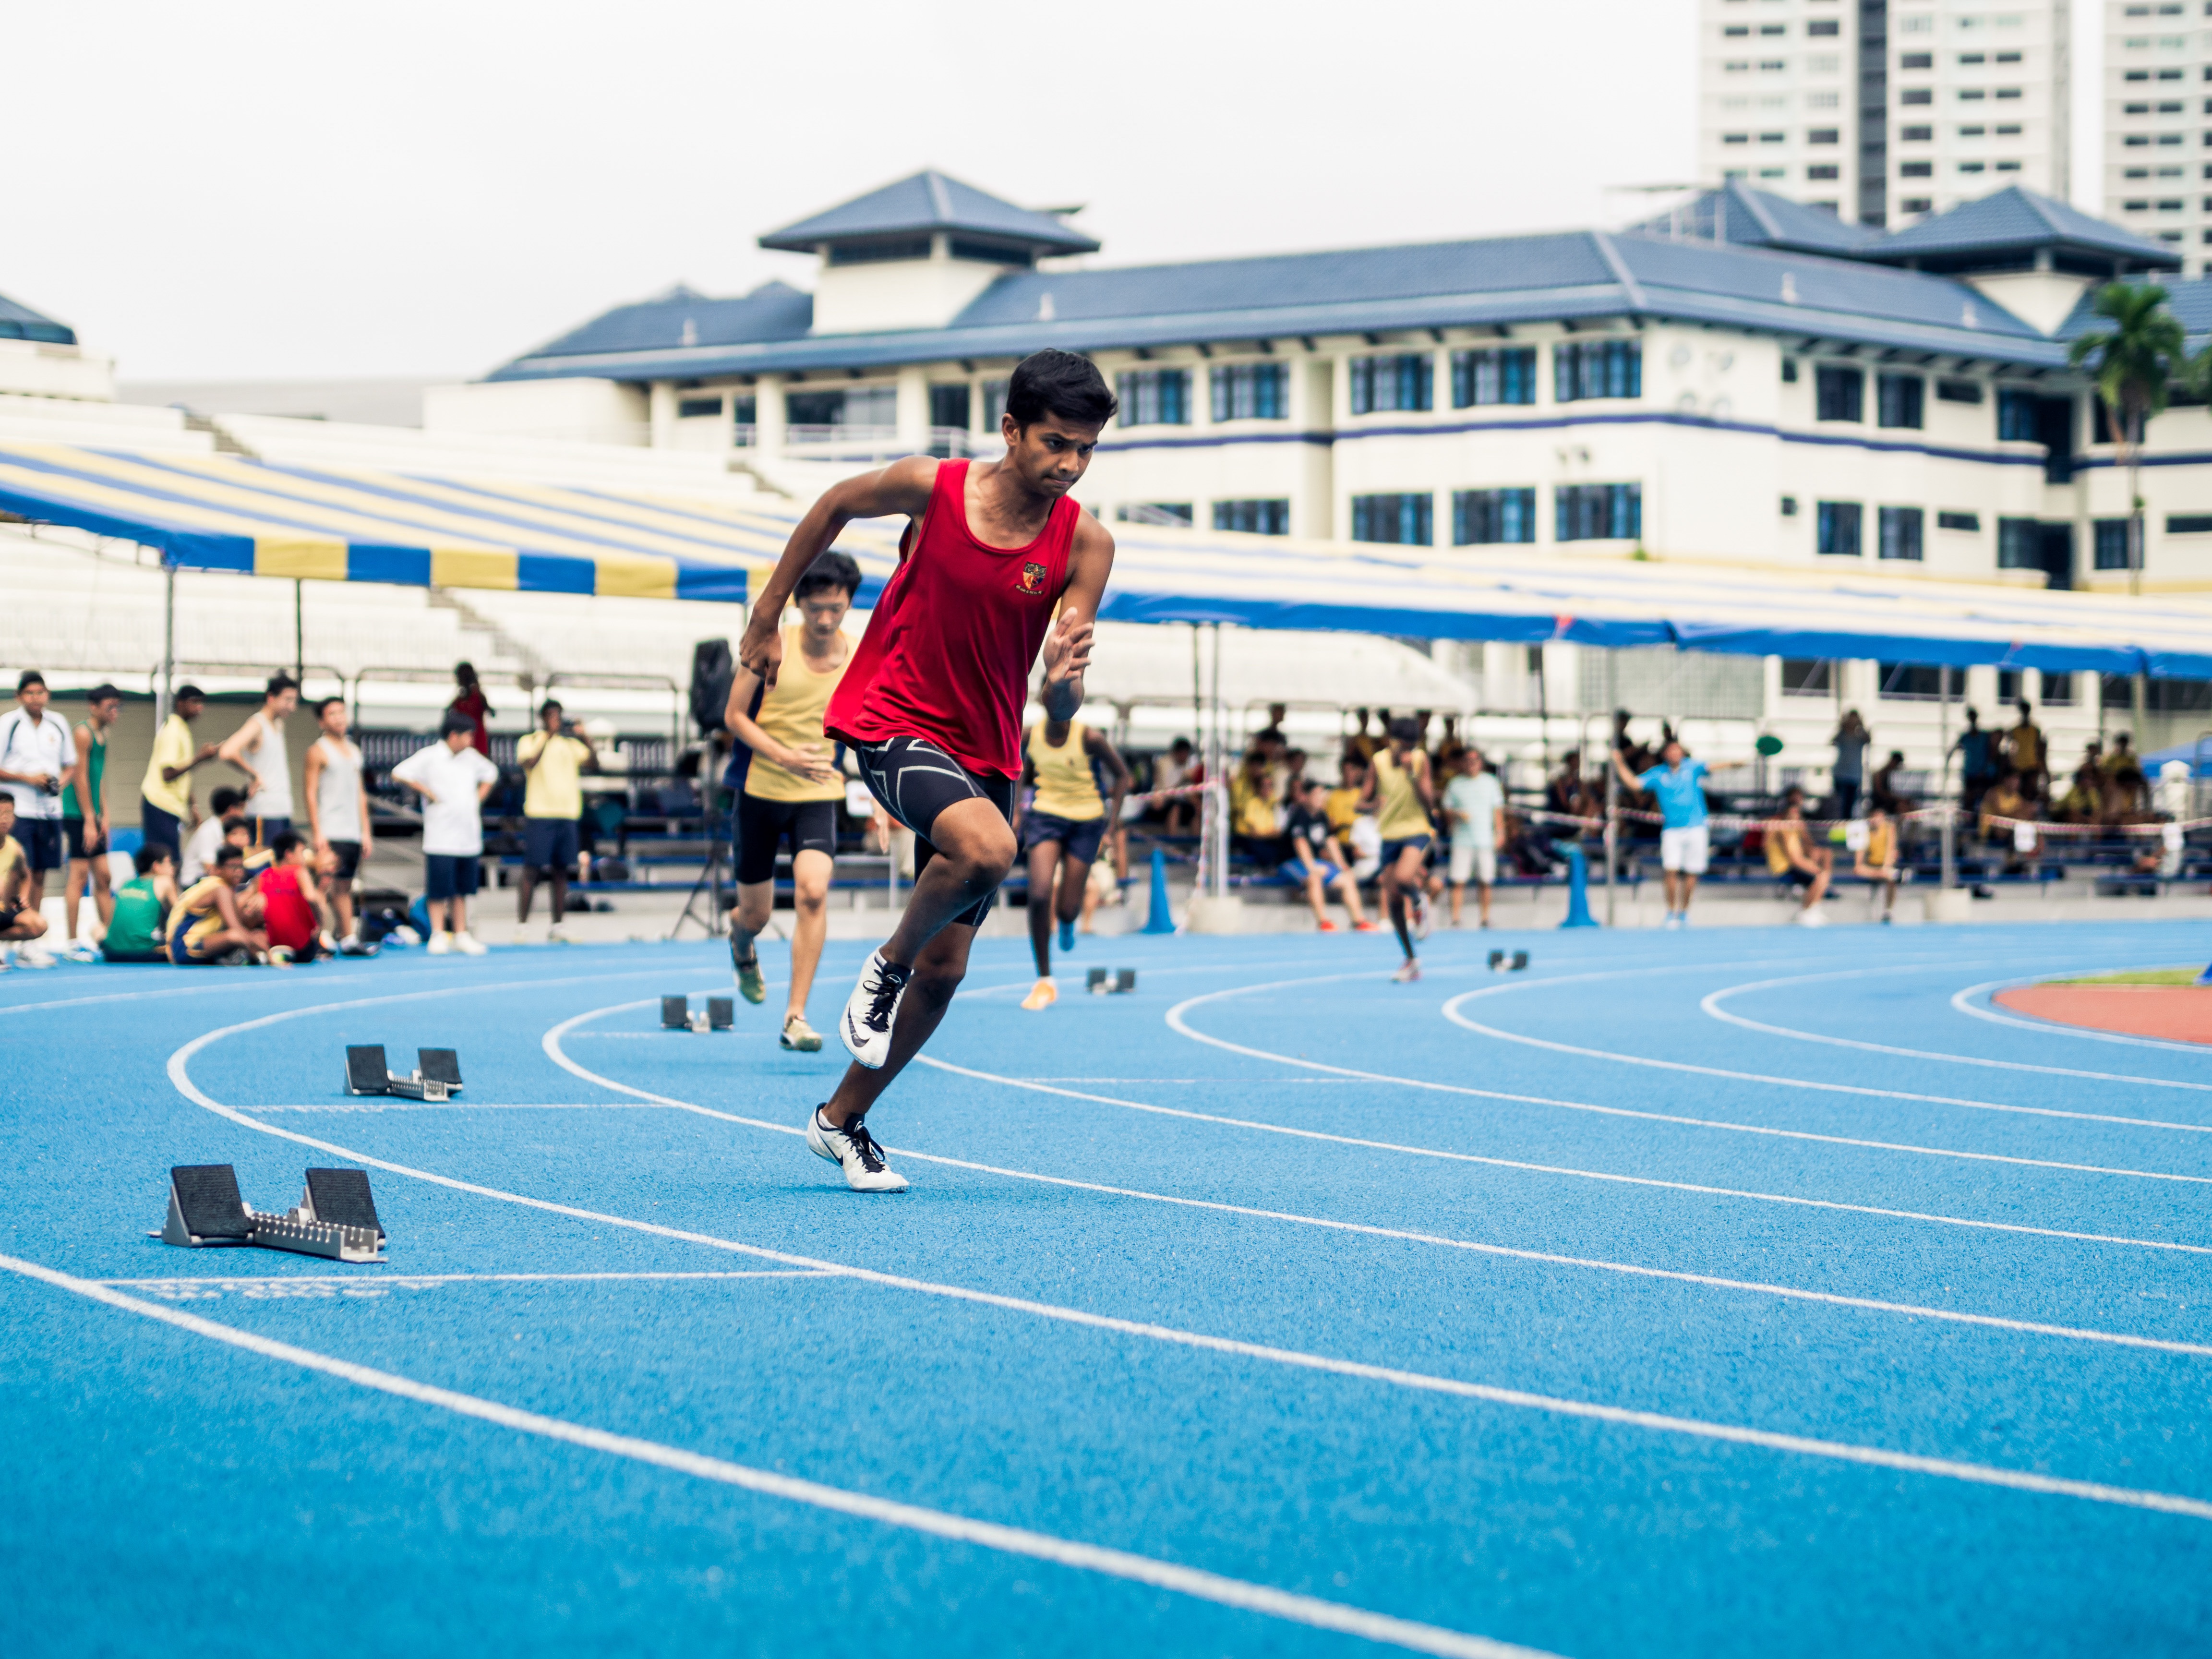
sports, athletics, sprint, sport venue, endurance sports, track and field athletics